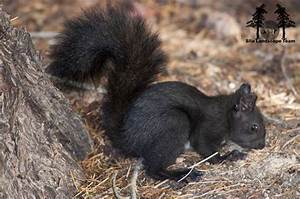
Label: scoiattolo